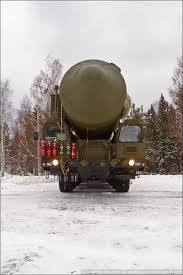
Label: Rs-24